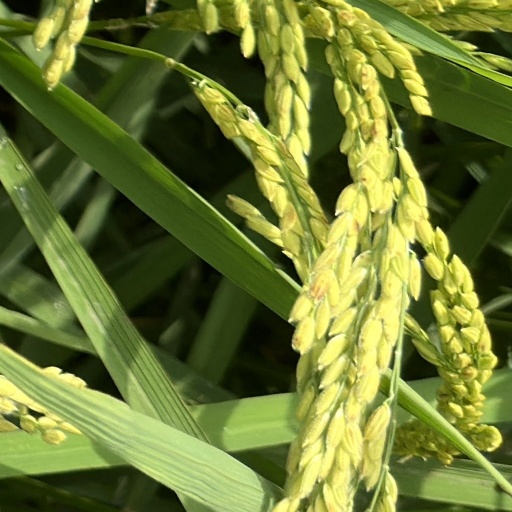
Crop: rice